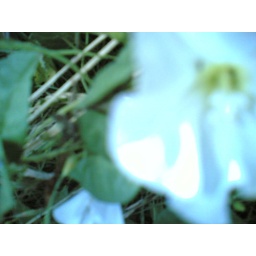
got a pink one of these in my window box in bristol